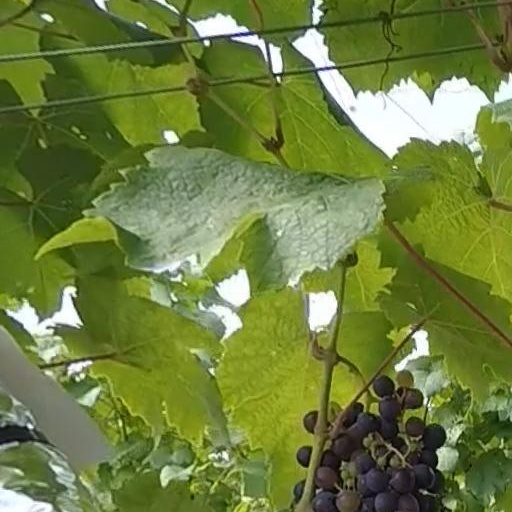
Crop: grape